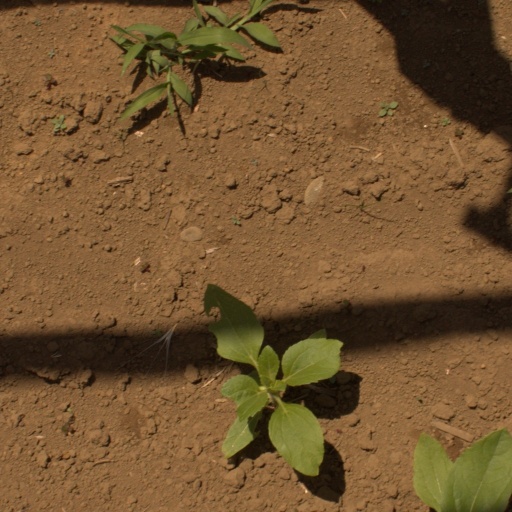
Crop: Jerusalem artichoke